Nayeli Rangel

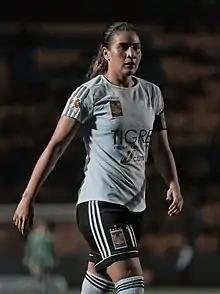
Rangel in 2017 playing for UANL

Lydia Nayeli Rangel Hernández (born 28 February 1992) is a Mexican footballer who plays as a midfielder for Turkish Women's Football Super League club ABB Fomget.